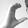
ASL letter: C